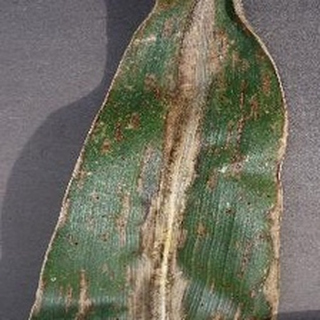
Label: corn_gray_leaf_spot